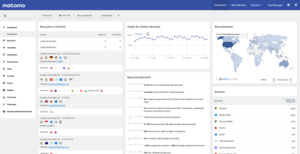
Interface principale de Matomo
Matomo, anciennement Piwik jusqu’au début de 2018, est un logiciel libre et open source de mesure de statistiques web, successeur de PhpMyVisites et conçu pour être une alternative libre à Google Analytics. Matomo fonctionne sur des serveurs web PHP/MySQL. En juillet 2017, Matomo était utilisé par plus d'un million de sites web et crédité de 1,3 % de parts de marché. Matomo est aujourd'hui traduit dans 54 langues et est régulièrement mis à jour par sa communauté.